Mud Corner Cemetery

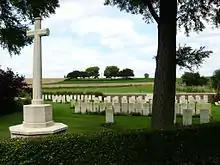
Mud Corner cemetery showing the war cross. The site is too small to have a war stone.

The cemetery, near Ploegsteert ("Plug Street" to the common soldier of the time), is one of the smaller of the 23000 cemeteries maintained by the Commonwealth War Graves Commission, with just 85 graves. They date from the outbreak of the Battle of Messines.